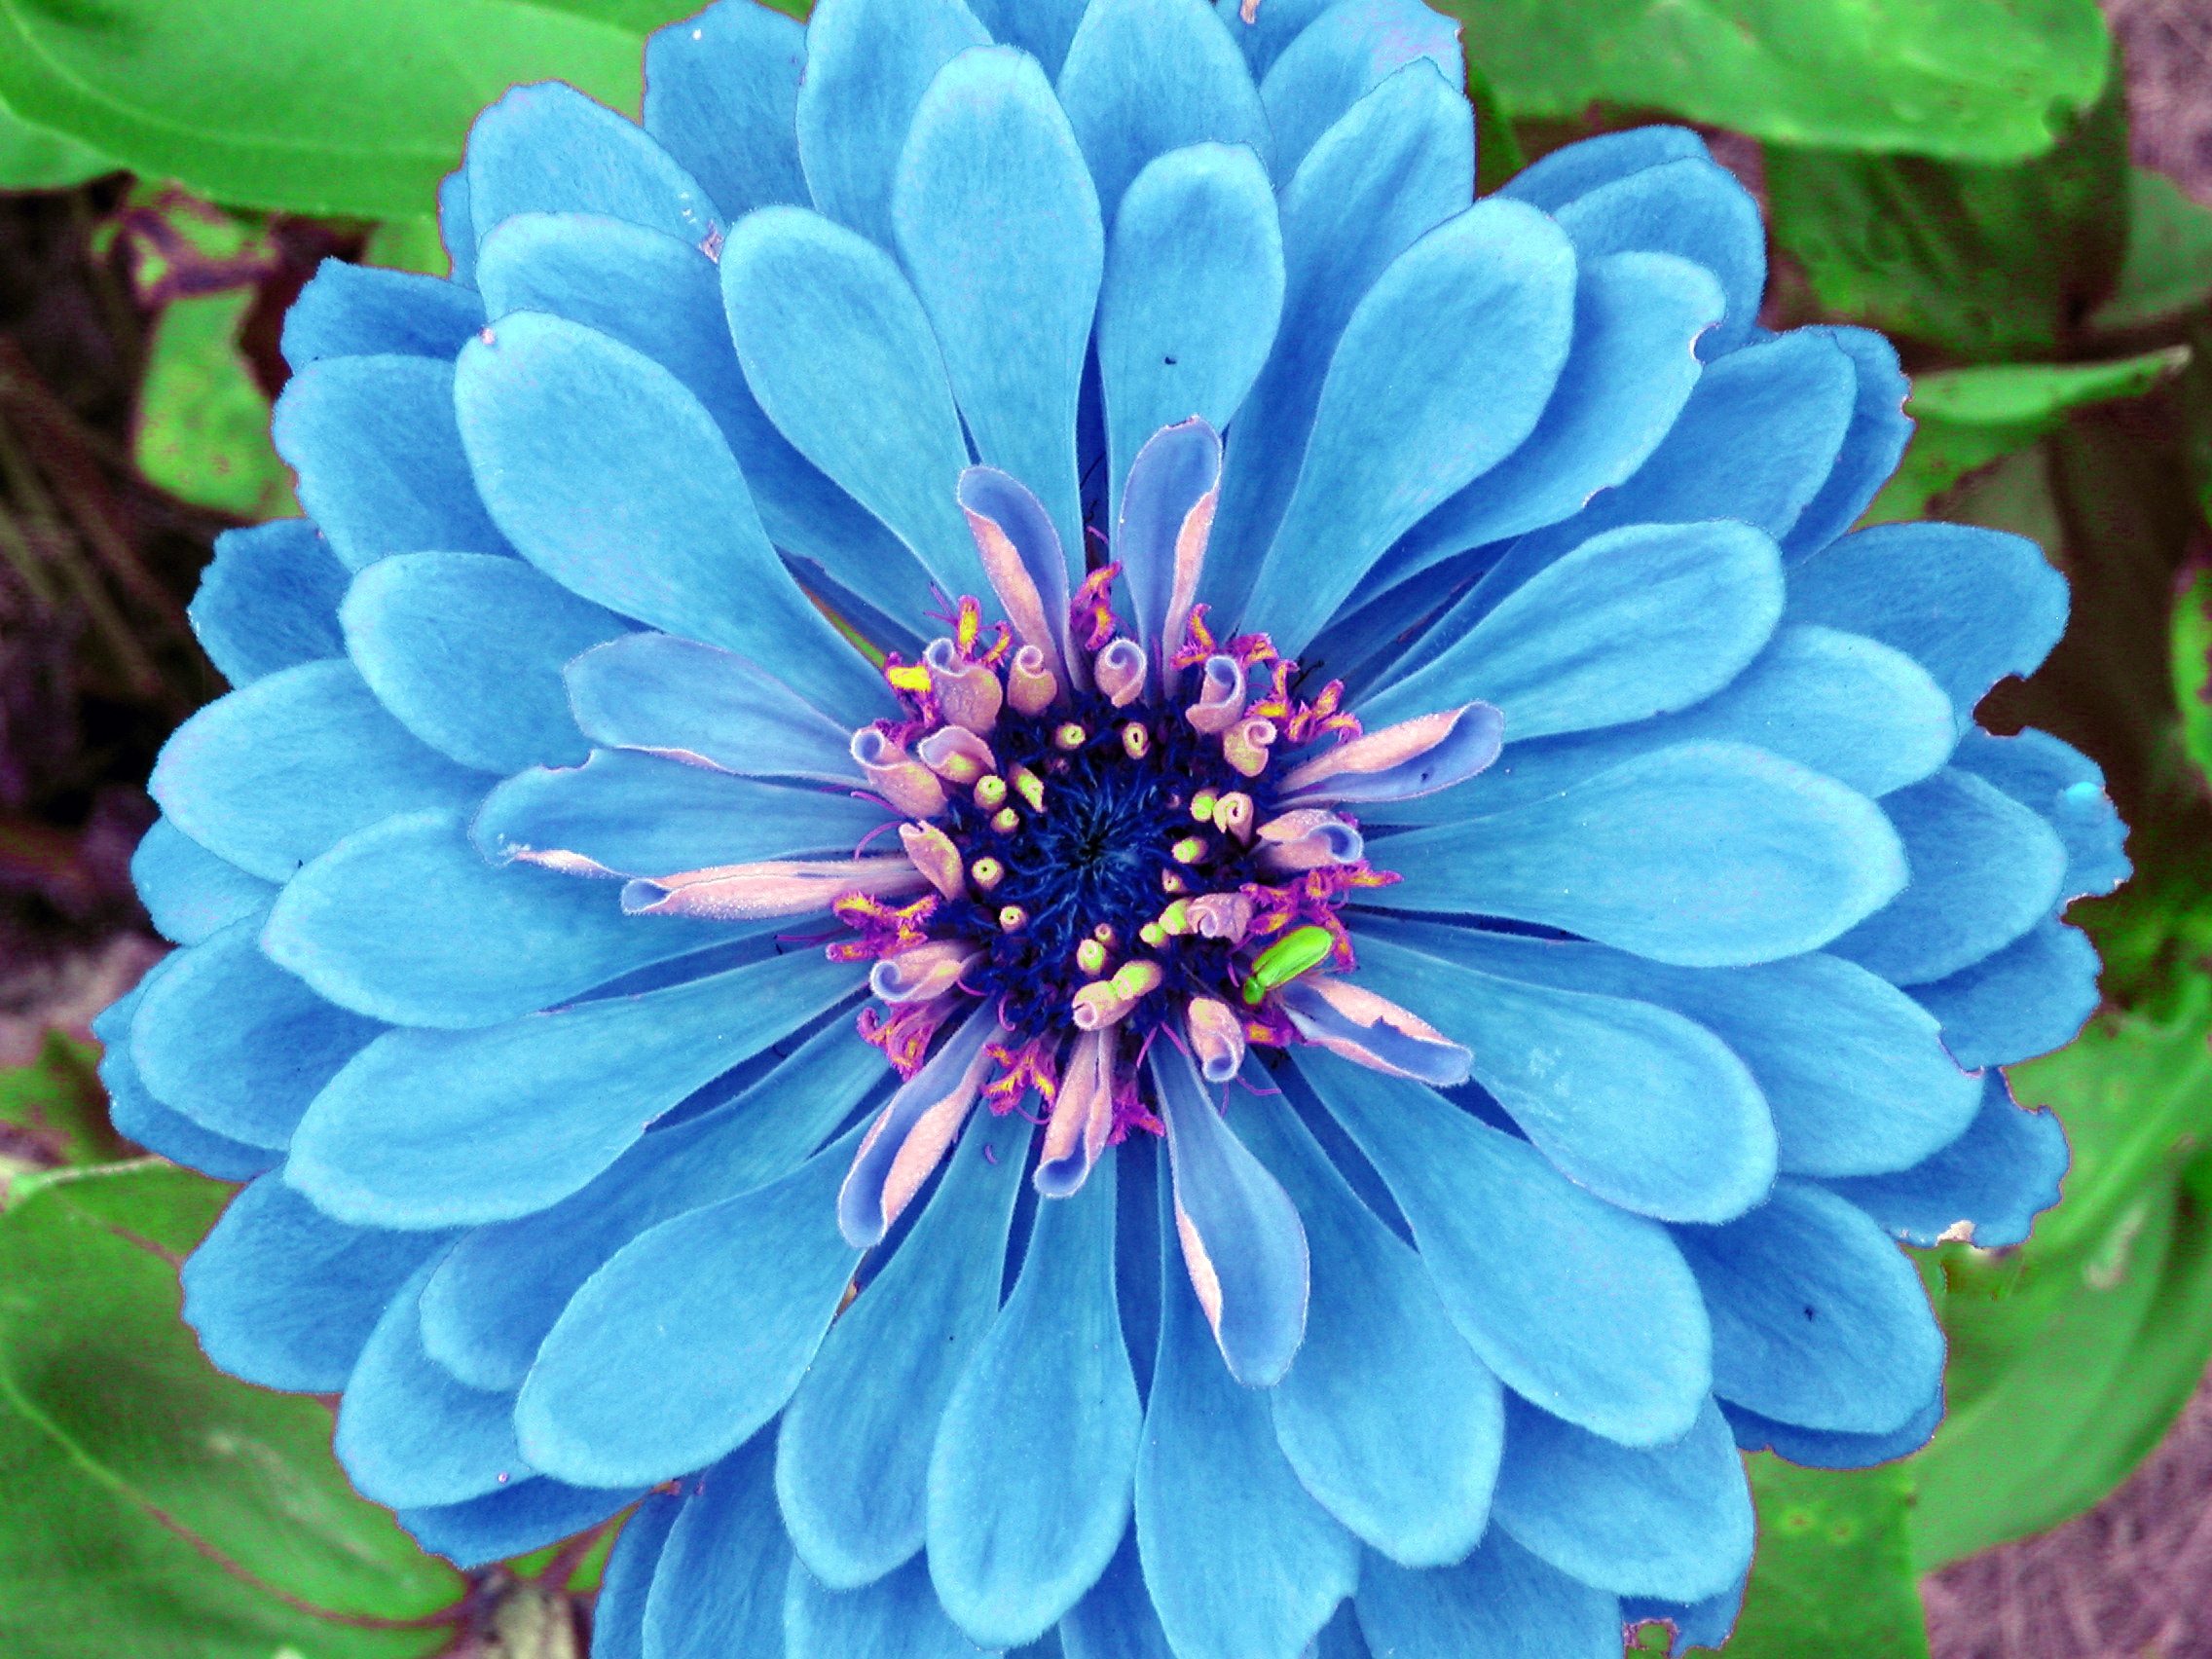
plant, flower, petal, bloom, spring, botany, blue, garden, flora, petals, macro photography, flowering plant, daisy family, annual plant, land plant, chrysanths